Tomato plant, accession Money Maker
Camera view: bottom (45 deg); turntable rotation: 60 degrees
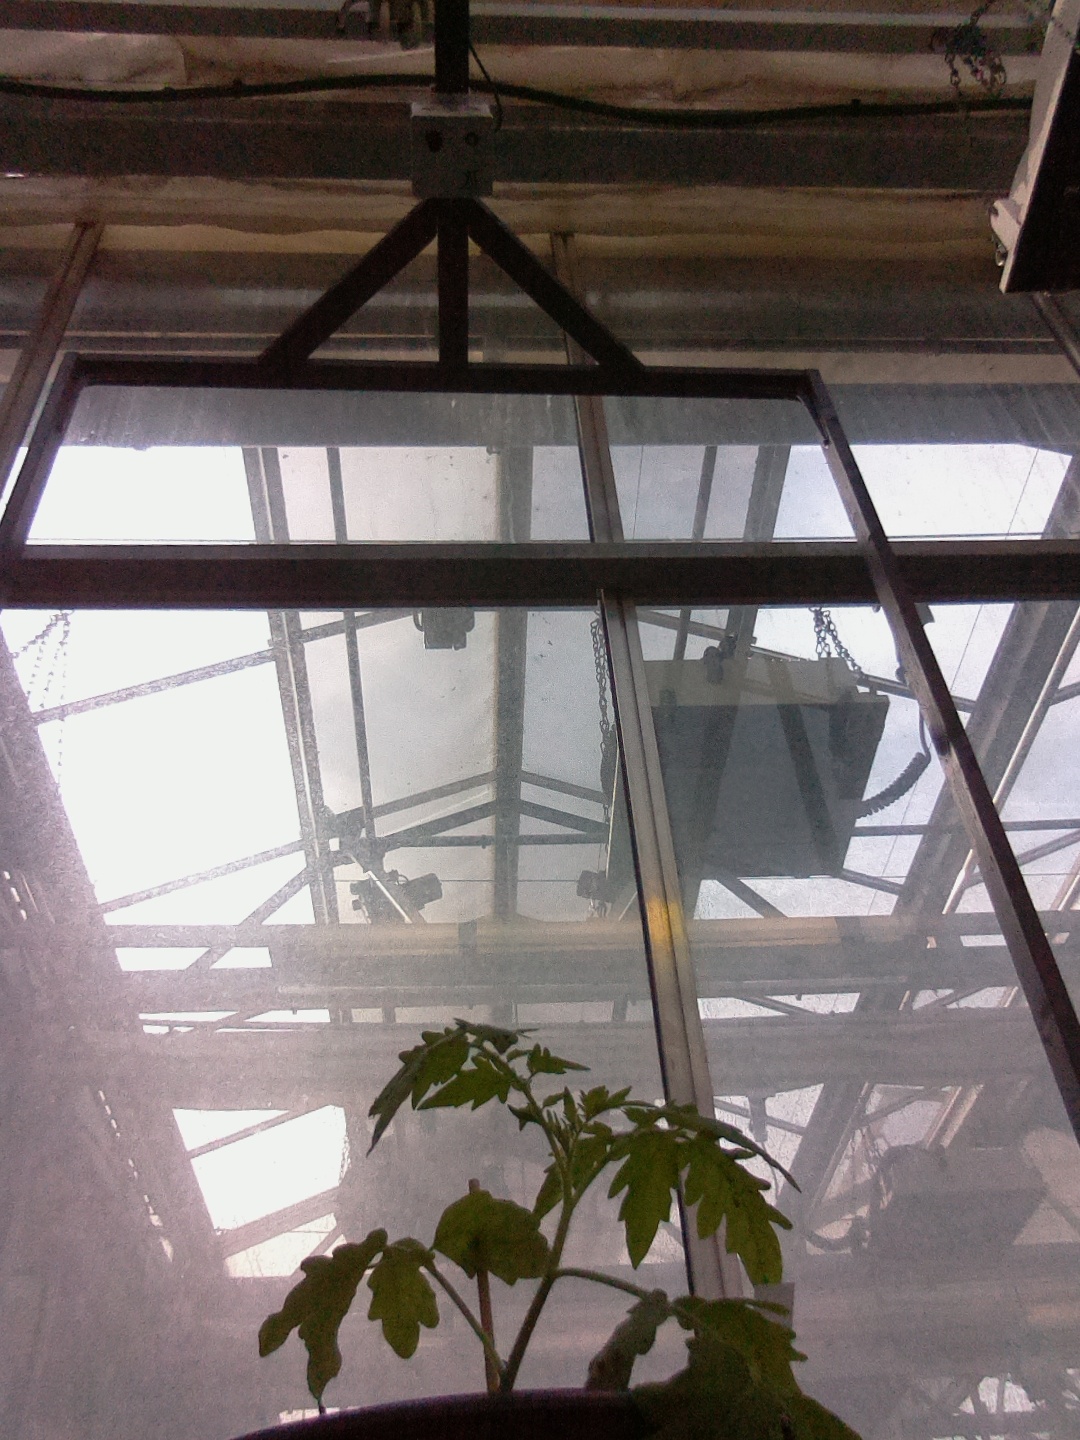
BBCH growth stage 13: 6 of true leaves visible